Rico Benatelli

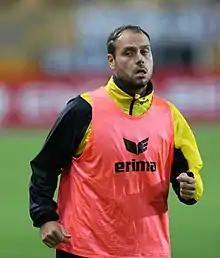
Benatelli with Dynamo Dresden in 2017

Rico Benatelli (born 17 March 1992) is a German professional footballer who plays as an attacking midfielder for club Waldhof Mannheim.